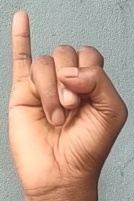
ASL sign: I